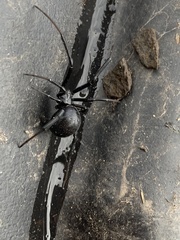
Species: Lactrodectus_hesperus